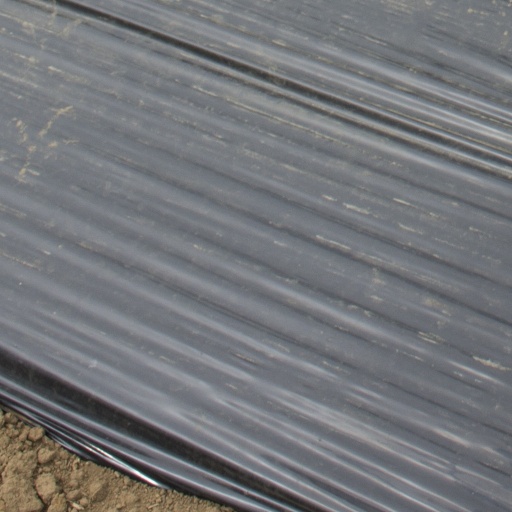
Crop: Jerusalem artichoke